The Banished Vault

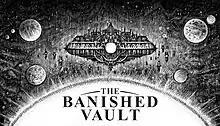

The Banished Vault is a 2023 turn-based strategy video game developed by Lunar Division and published by Bithell Games. Players must engage in careful resource management as they explore the galaxy in a spaceship chased by a powerful entity.